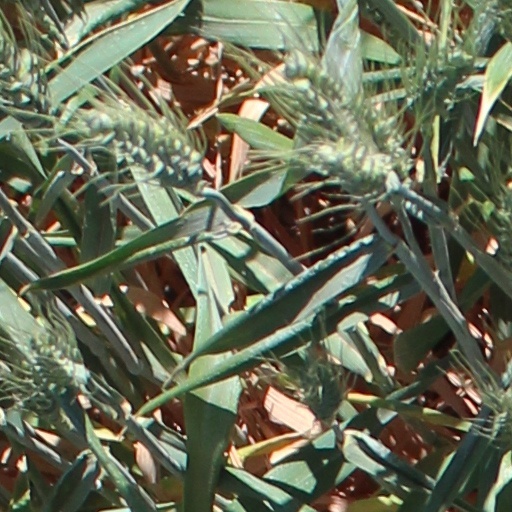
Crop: wheat